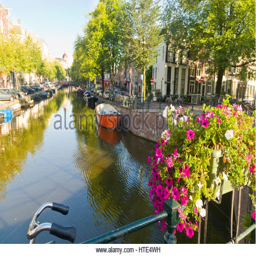
flowers on a bridge over a canal